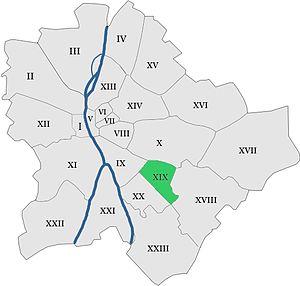
Ferenc Puskás, né Ferenc Purczeld Biró, le 2 avril 1927 à Budapest en Hongrie et mort le 17 novembre 2006 dans la même ville, est un footballeur international hongrois, généralement considéré comme le meilleur joueur de l'histoire de la Hongrie et comme l'un des plus grands artistes à avoir jamais participé à la Coupe du monde. Naturalisé espagnol en 1961, il joue jusqu'à l'âge de 40 ans en 1967 puis poursuit sa carrière comme entraîneur. Durant sa carrière, Ferenc Puskás a évolué au Budapest Honvéd puis au Real Madrid.